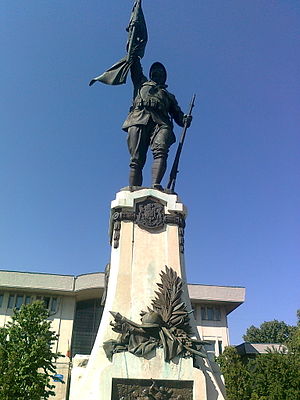
Alexandria (Rumænien)
Alexandria er en by i det sydlige Rumænien med 45.434 indbyggere. Alexandria er hovedsæde for distriktet Teleorman.